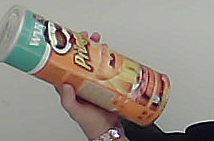
Product: pringles_paprika